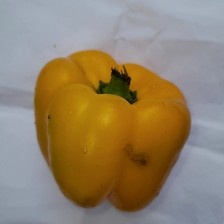
Label: capsicum